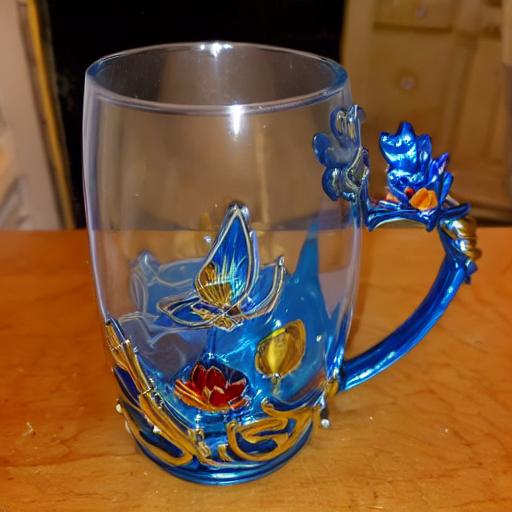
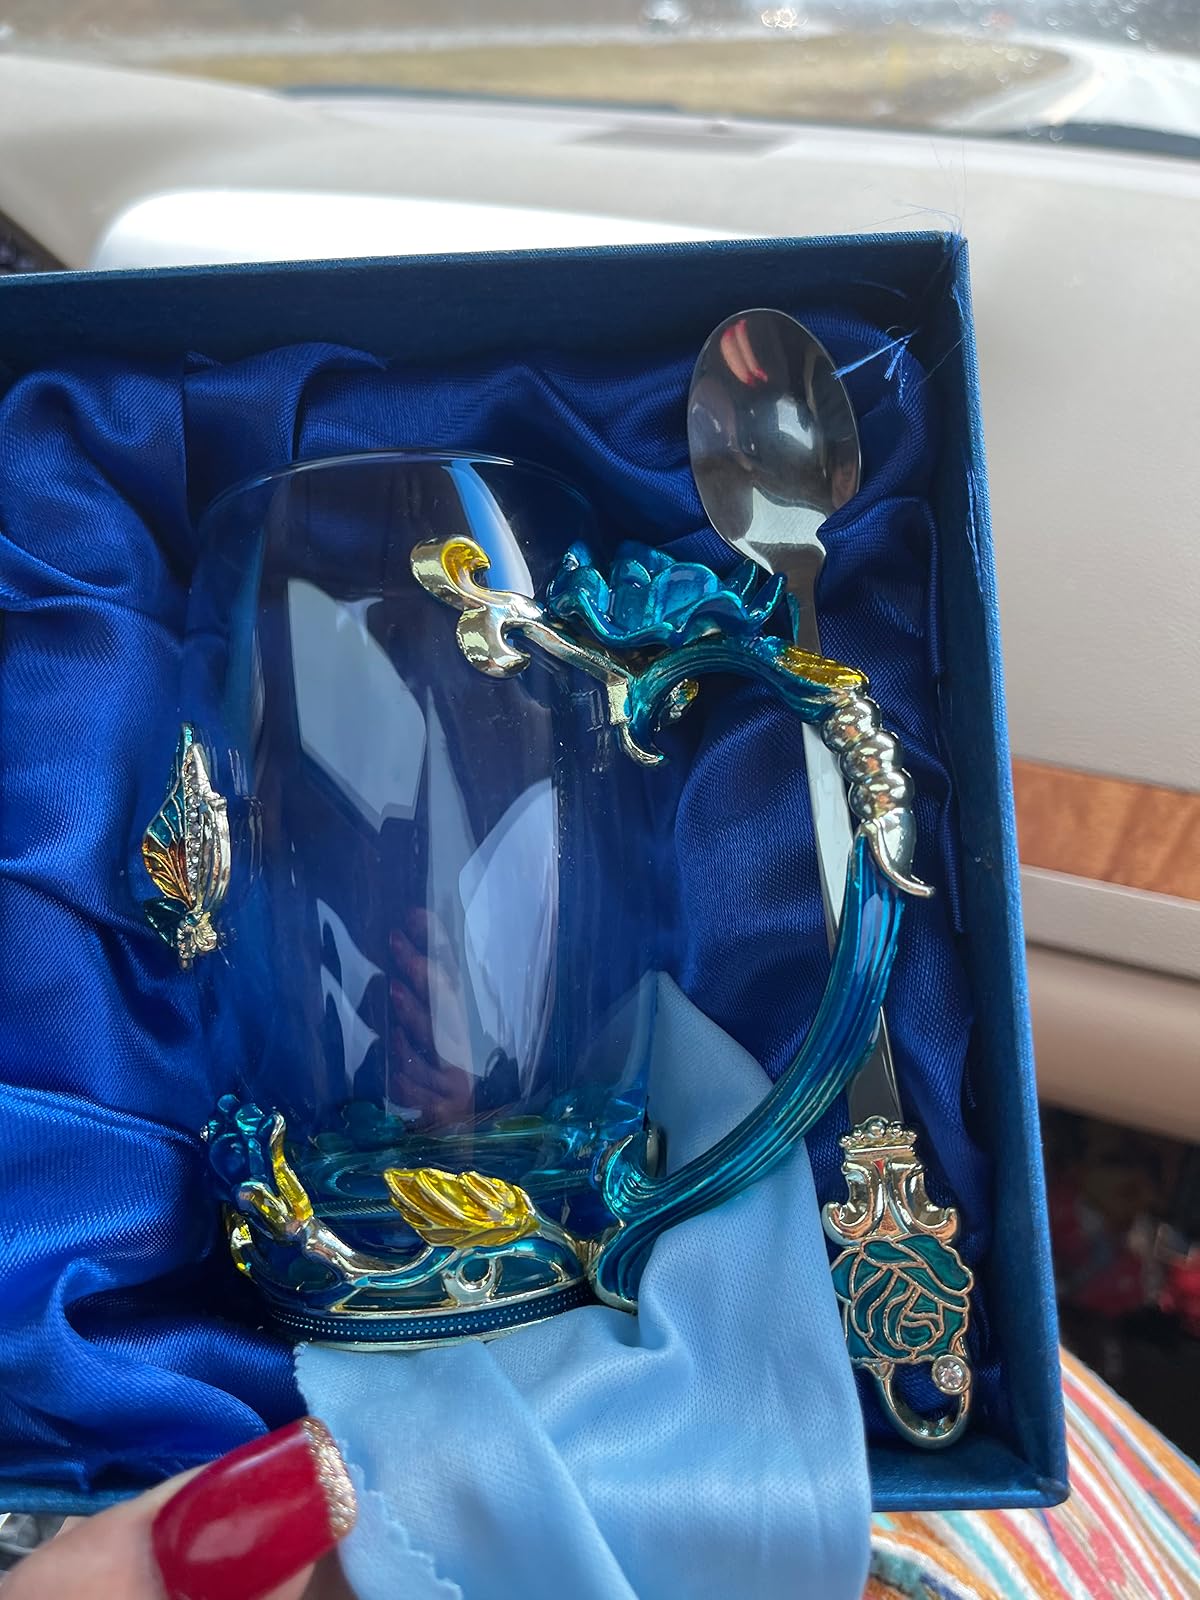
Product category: items_mug
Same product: no